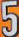
Number: 5